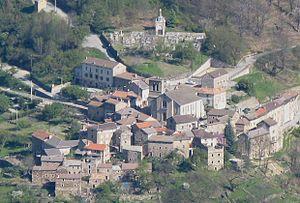
Village de sablières (Ardèche)
Sablières est une commune française située dans le département de l'Ardèche, en région Auvergne-Rhône-Alpes.